Cape Zonchio

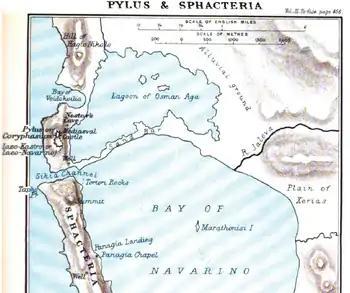
Map showing Coryphasium

The headland that is Cape Zonchio, is just north of the island of Sphacteria (Sfaktiria in modern Greek), to the northwest of Navarino Bay (Ormos Navarinou in modern Greek). On the eastern side of Coryphasium is the Lagoon of Osman Aga (Limín Dhivári). To the south is Sikia Channel, 220 feet wide and only 18 inches deep, separating Cape Zonchio from Sphacteria. To the west is the Ionian Sea, and to the north it is connected to the mainland by a sand spit on the eastern side of Voidokoilia Bay.